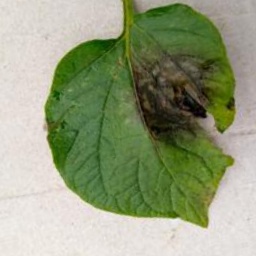
Etiqueta: Late Blight